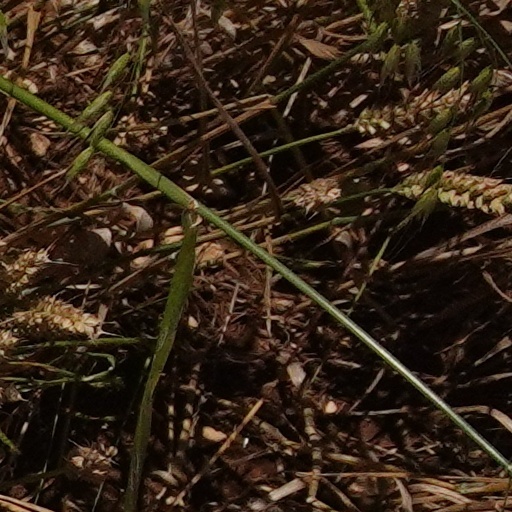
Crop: wheat